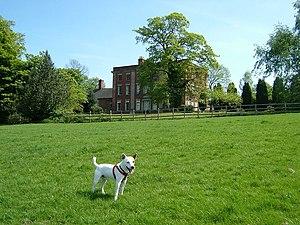
Sir Edward Cromwell Disbrowe GCG est un politicien et diplomate britannique.